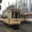
Label: streetcar